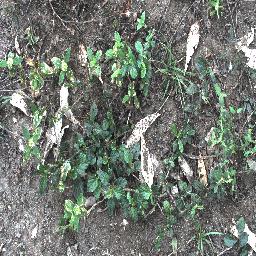
Label: lantana